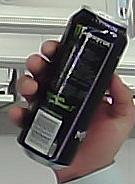
Product: monster_energydrink